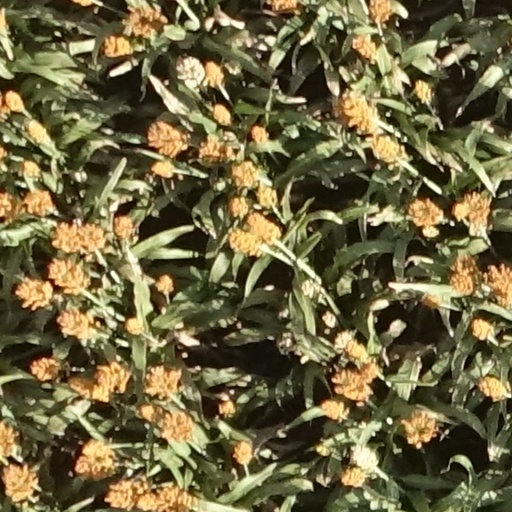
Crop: sorghum